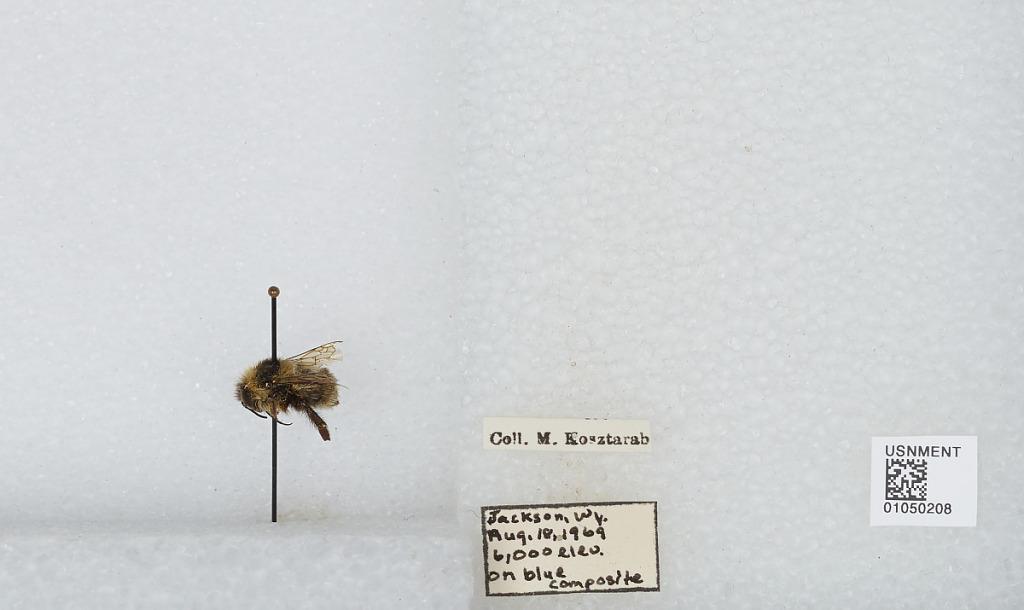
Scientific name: Bombus sp.
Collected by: M. Kosztarab
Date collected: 1969-8-18
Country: United States
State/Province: Wyoming
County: Teton
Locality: Jackson
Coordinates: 43.4753, -110.769